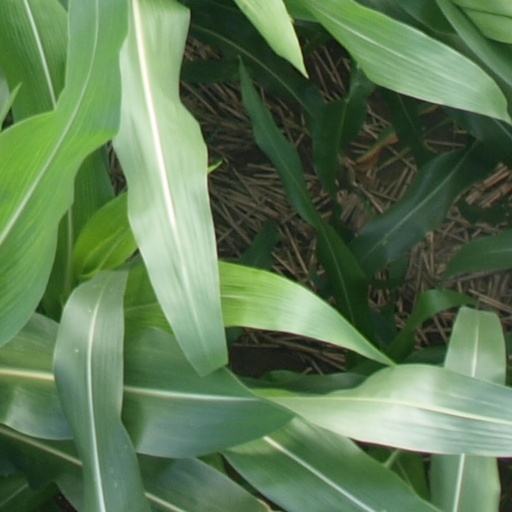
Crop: maize; corn